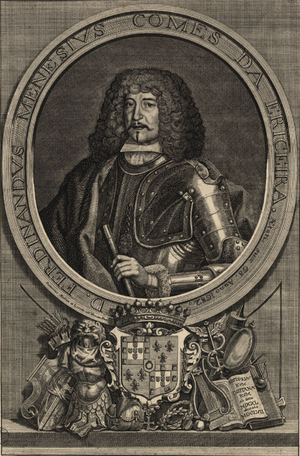
Guillaume-François-Laurent Debrie est un graveur au burin actif en France, aux Pays-Bas et au Portugal au XVIIIᵉ siècle.